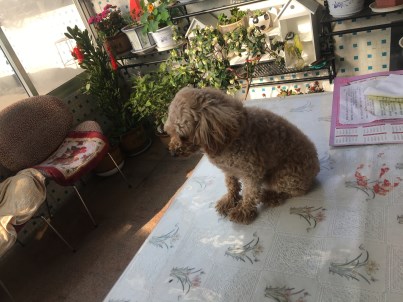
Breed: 7449-n000128-teddy